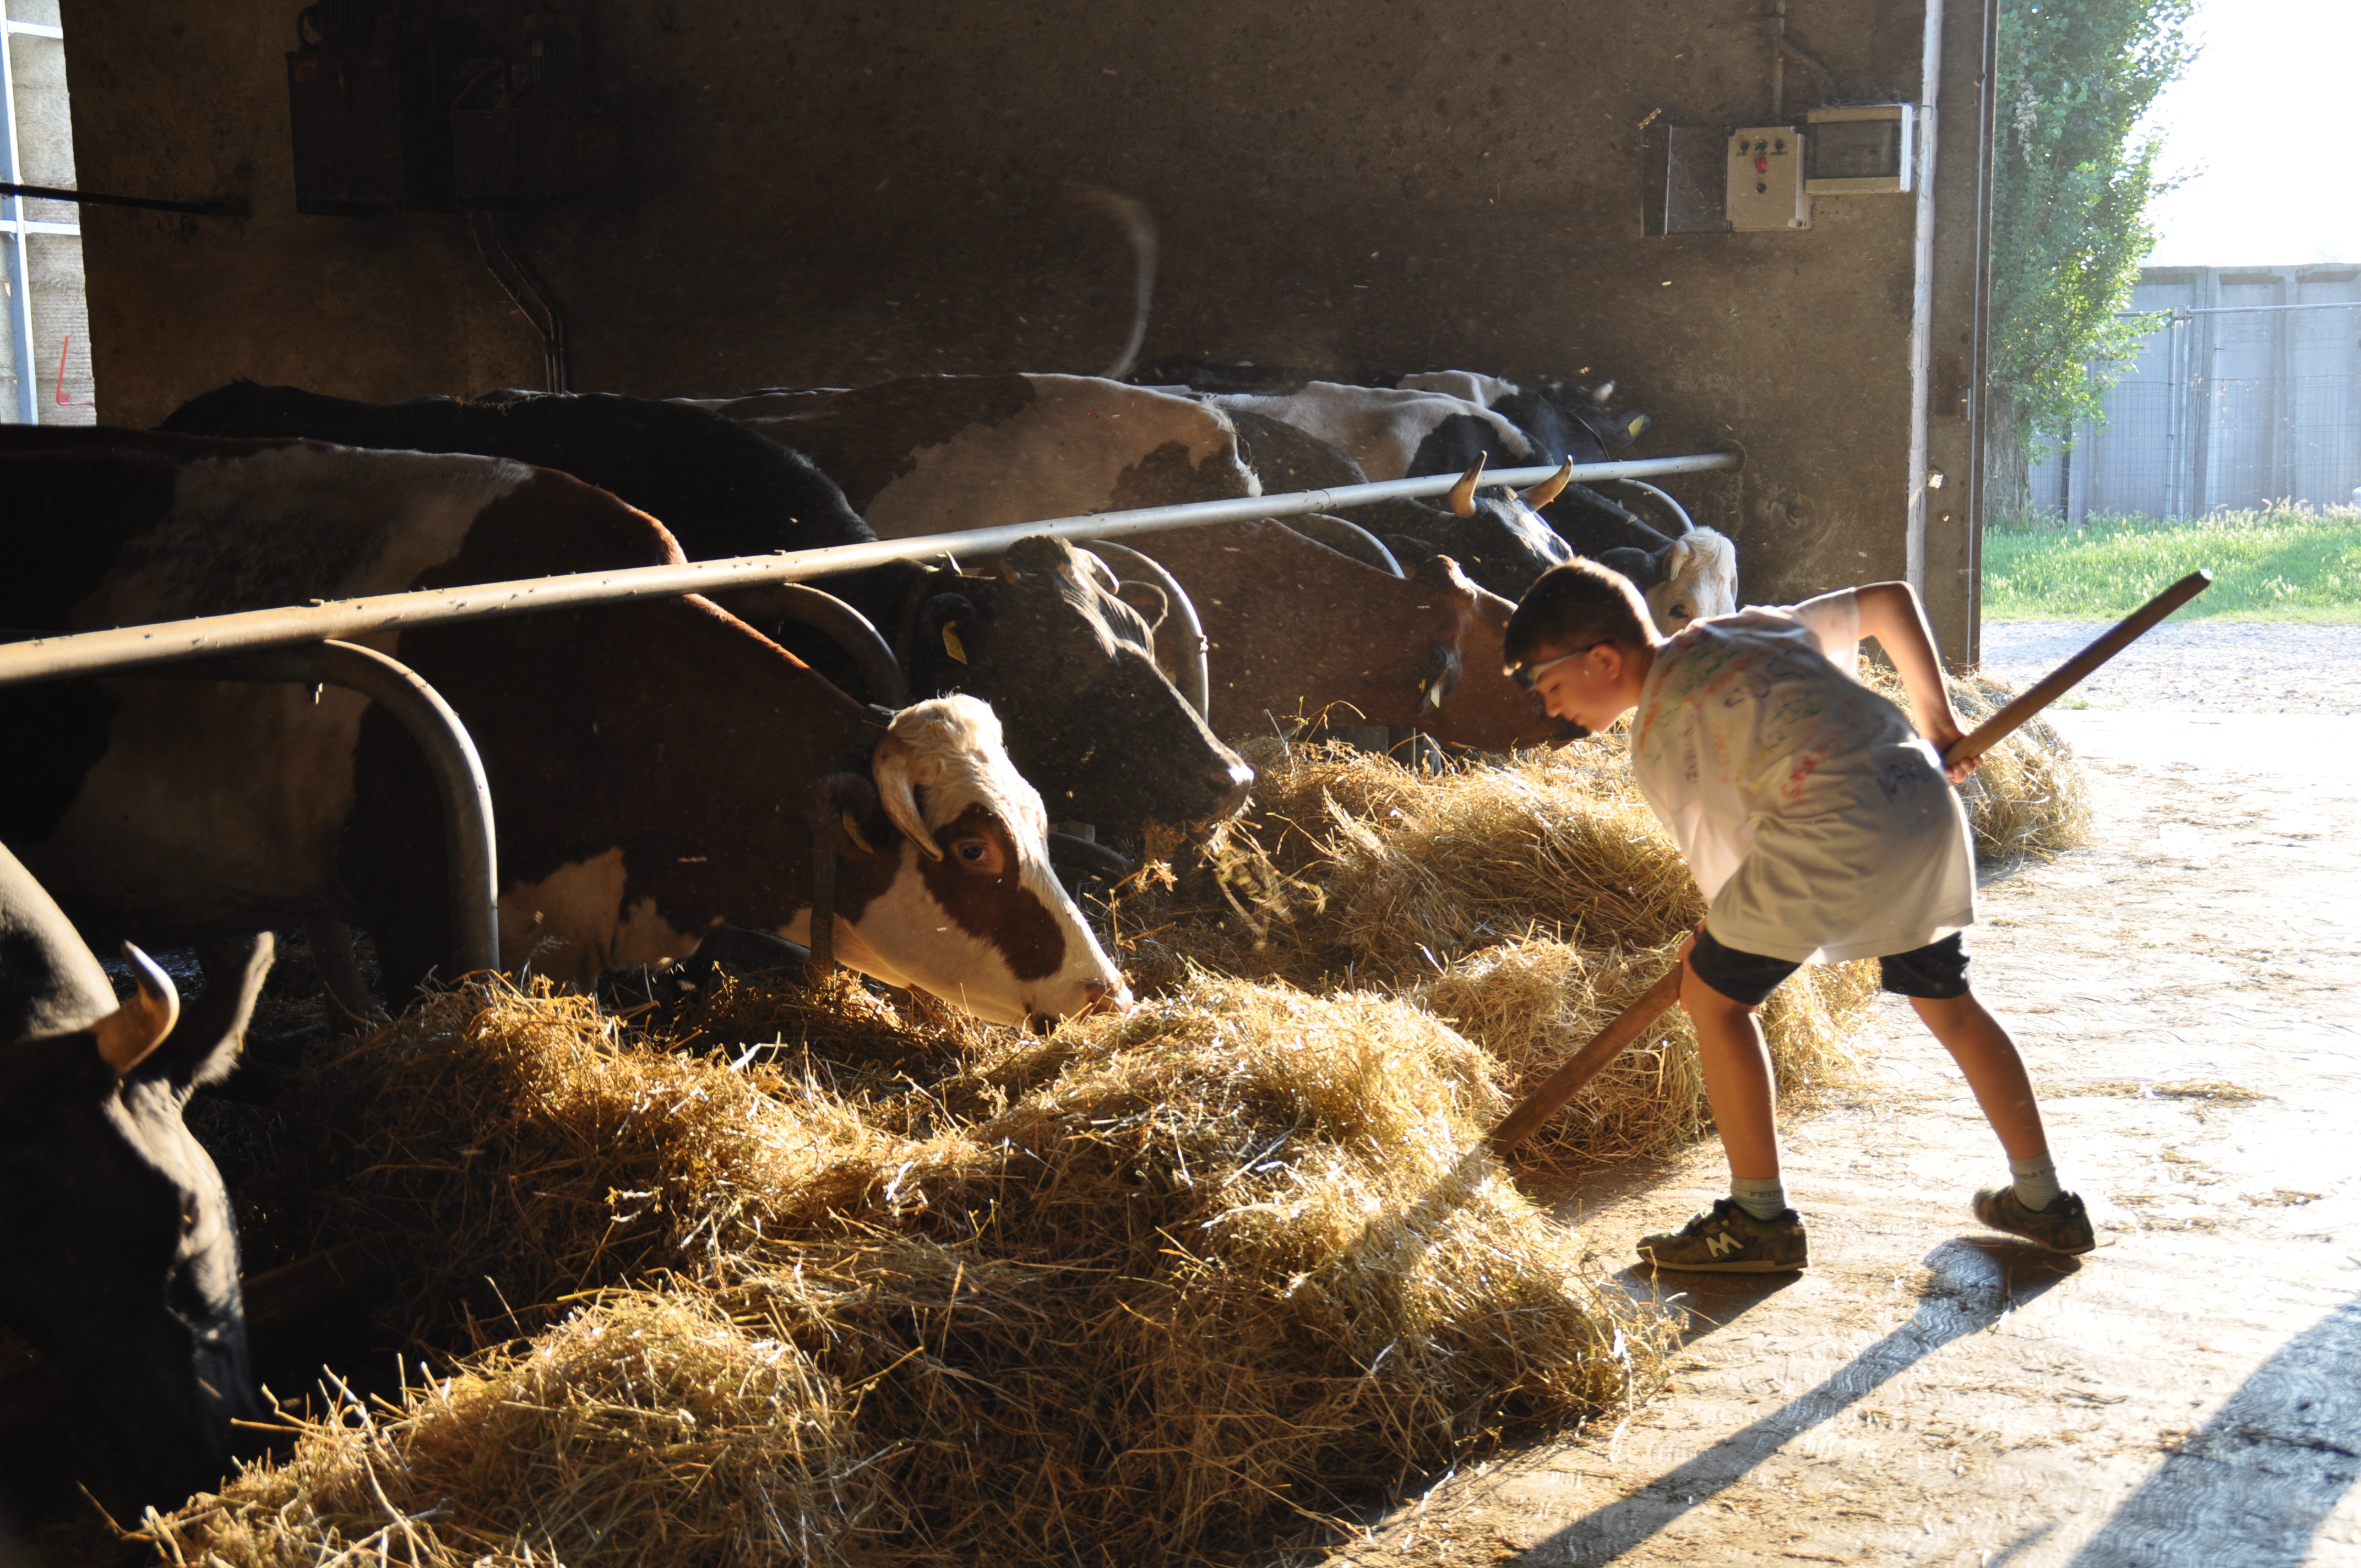
sun, hay, farm, cow, mammal, child, goats, cattle like mammal